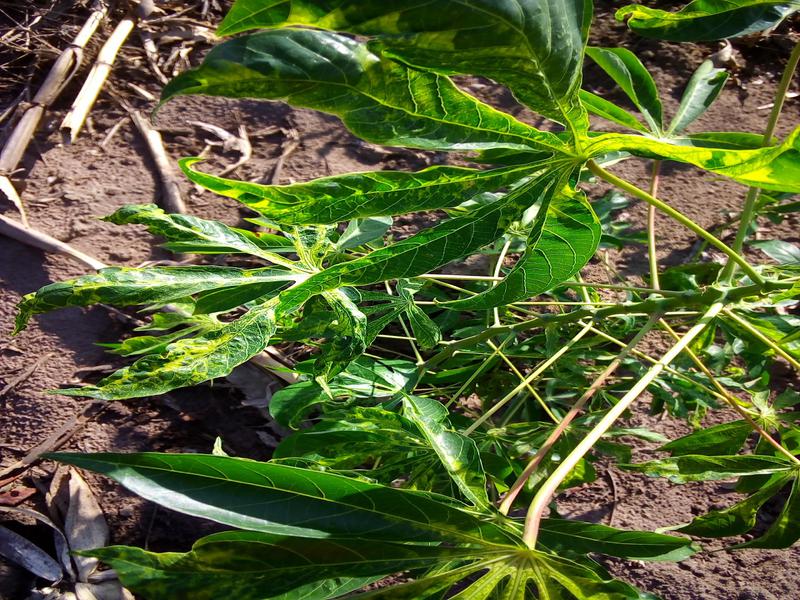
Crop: cassava
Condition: mosaic_disease